History of Canadian currencies

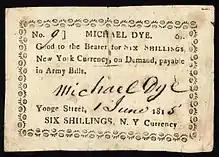
Six shilling note in York currency, issued by Michael Dye, an innkeeper in Toronto in 1815

The shortage of currency continued under British rule. Although historical economists disagree on the reasons for the shortage, the effect was that a wide variety of foreign coinage and paper instruments, such as colonial Treasury bills and notes from different merchants, were used in commercial transactions. One account from Nova Scotia in 1820 illustrates the confusion caused by the lack of unified currency: a customer in a market bought vegetables costing six pence, and paid with a £1 Nova Scotian Treasury note. His change back consisted of ninety-three separate items: eight paper notes from different merchants, ranging in value from 5 shillings to 7 1/2 pence; one silver coin; and eighty-four copper coins.